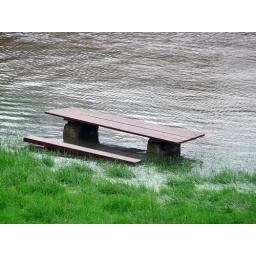
Picnic table by the Woodbridge, usually several feet above the water level.